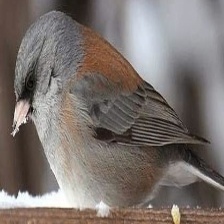
Species: DARK EYED JUNCO
Scientific name: JUNCO HYEMALIS